Kevin Grubb

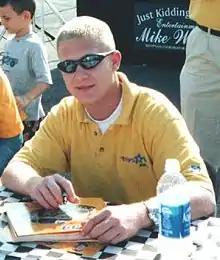
Grubb at an autograph signing in 2002

Kevin Grubb (April 19, 1978 – May 6, 2009) was an American race car driver from Mechanicsville, Virginia. He was the younger brother of former race car driver Wayne Grubb. He was under suspension from NASCAR competition due to two violations in NASCAR's substance abuse policy at the time of his death.